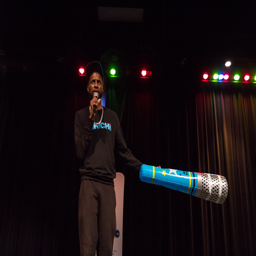
revs up crowd before each performance .